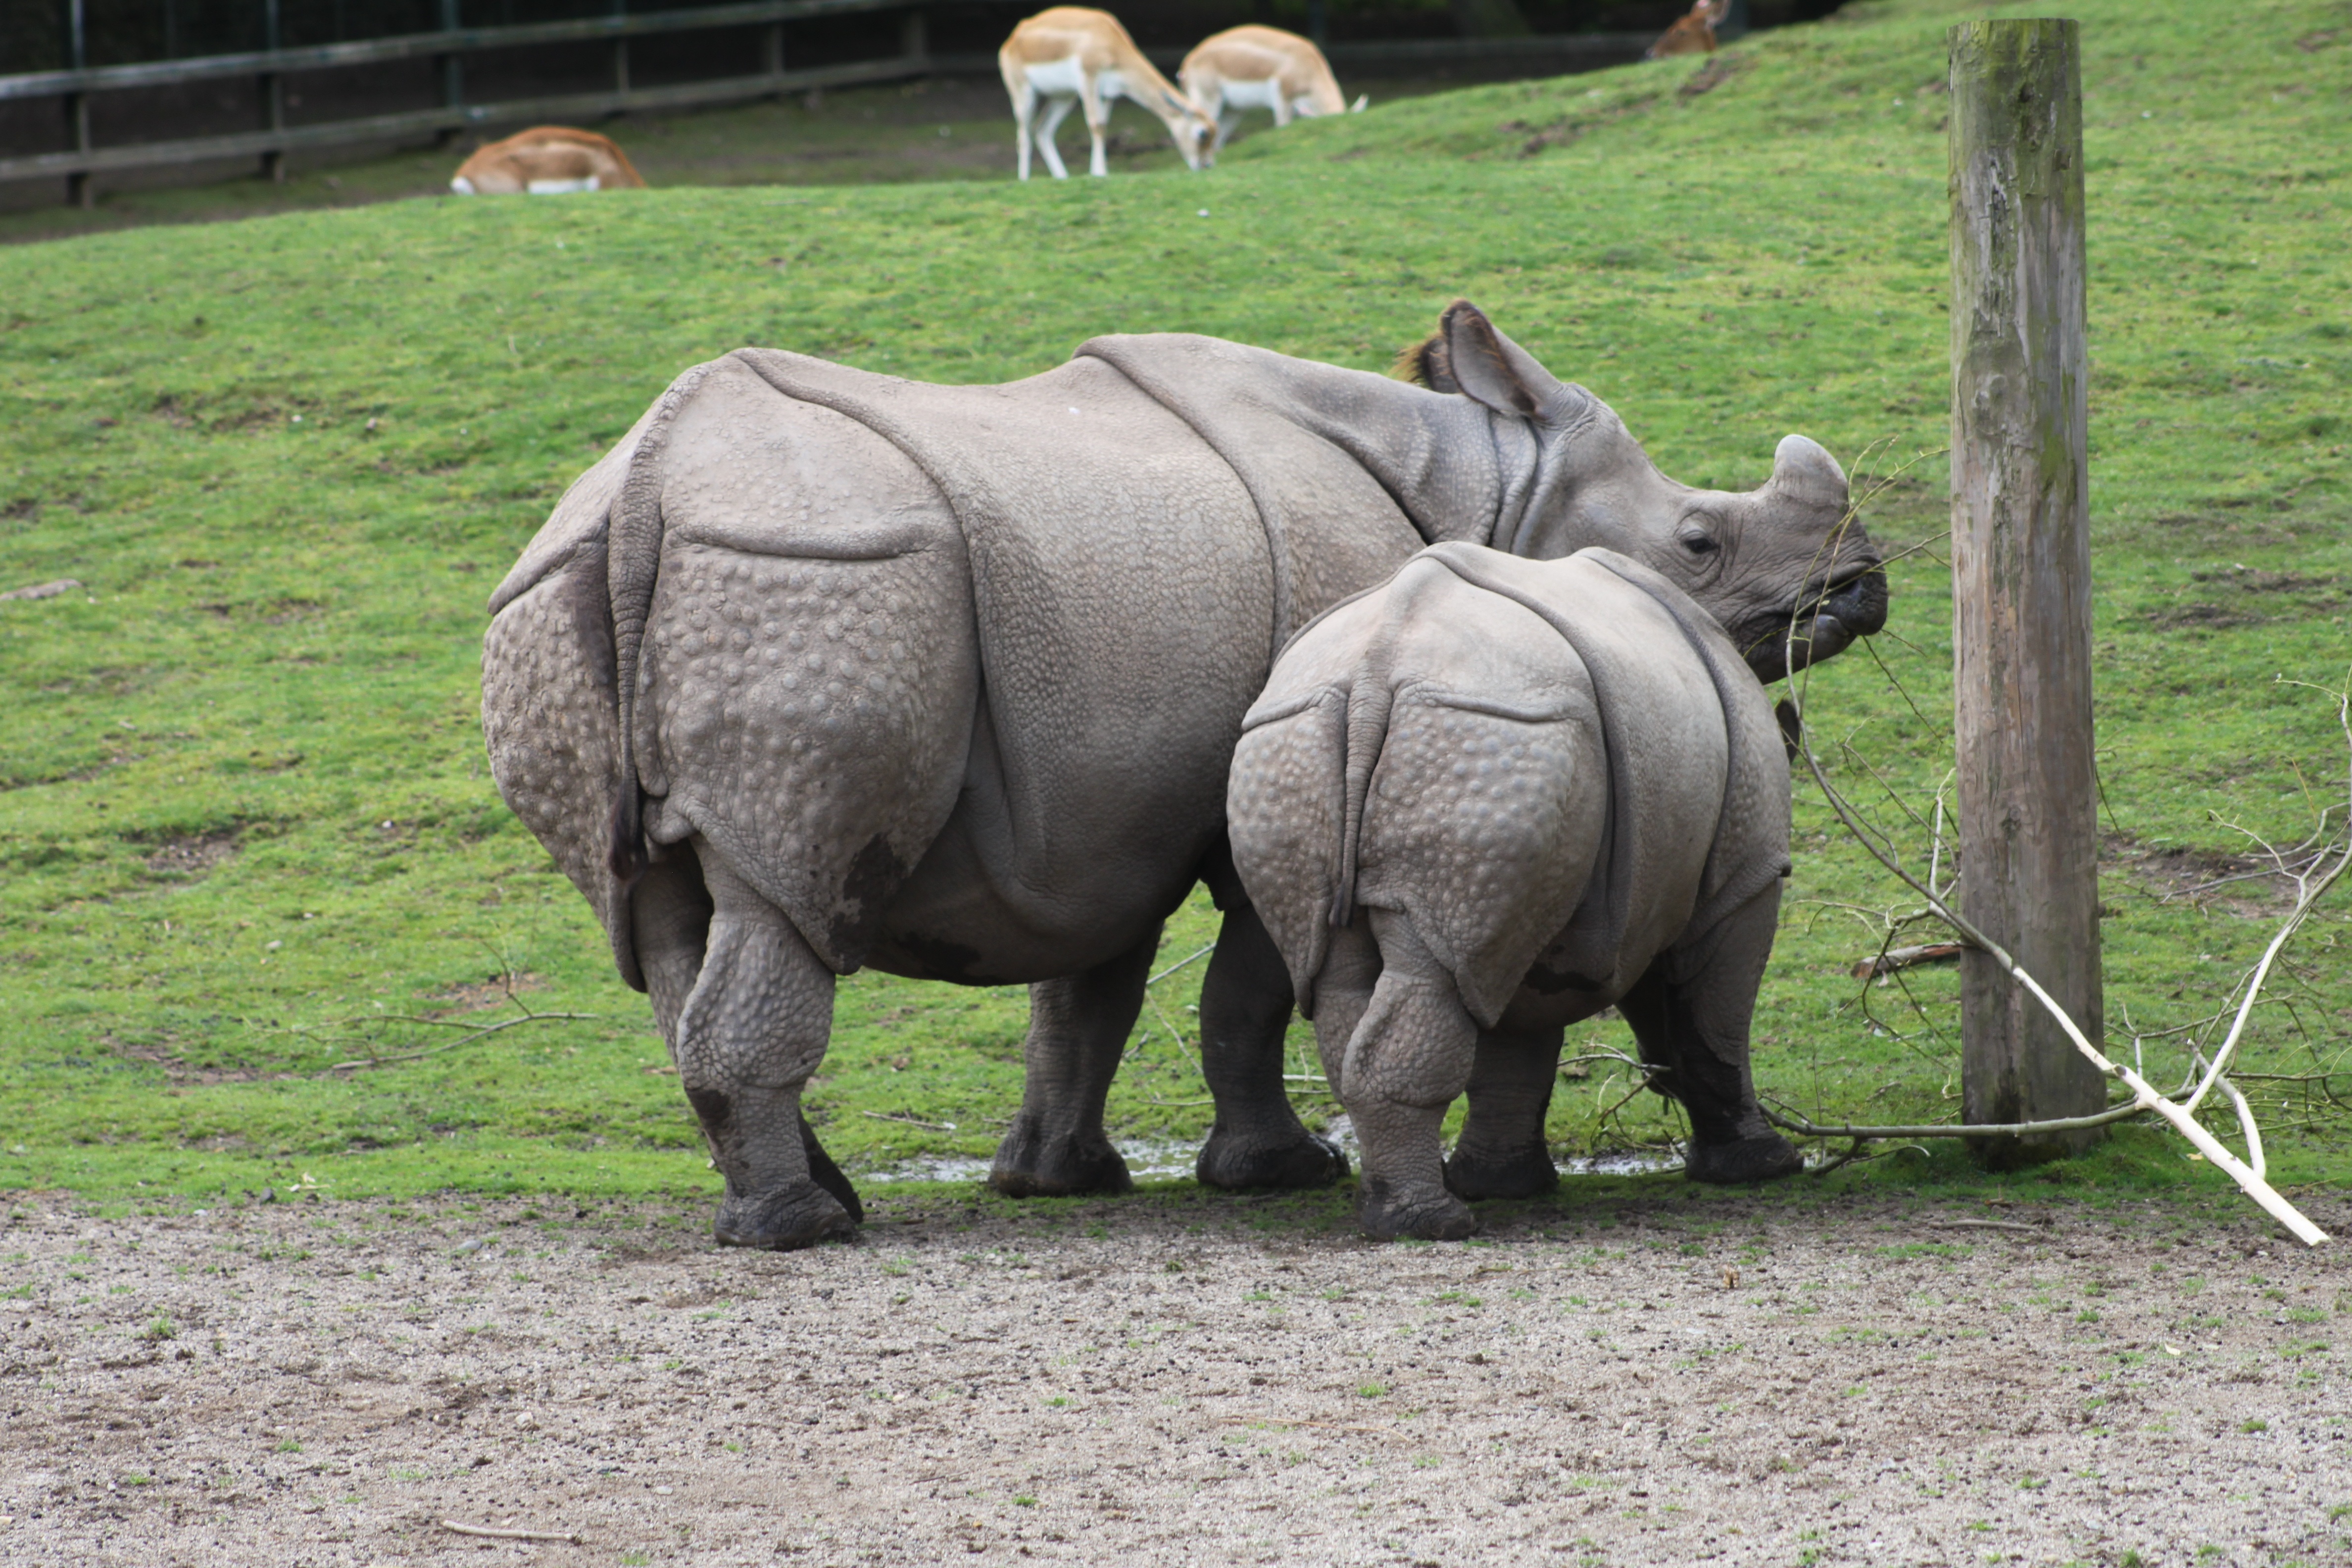
nature, white, animal, wildlife, zoo, mammal, baby, fauna, rhinoceros, safari, indian elephant